Tonkin Highway

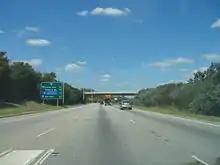
A freeway standard section of Tonkin Highway, south of Great Eastern Highway

A grade-separated interchange with Great Eastern Highway is located south-east of the Mooro-Beeloo Bridge. It is a parclo interchange, with the eastbound to southbound and westbound to northbound entry ramps looped. Previously, Great Eastern Highway's intersection with the southbound exit ramp also connected to Brearley Avenue which, until September 2018, provided one of the main access roads to Perth Airport's domestic terminal. However Brearley Avenue was closed to allow construction on the Redcliffe railway station. Beyond this interchange, Tonkin Highway, once again with three lanes, is within 's residential areas. A further takes the highway to the edge of the suburb of , where it becomes the border between Redcliffe to the south-west and Perth Airport to the north-east. later, the highway approaches the interchange with Dunreath Drive. Dunreath Drive replaced the Brearley Avenue entrance as the main access road from Tonkin Highway to Perth Airport's domestic terminal in 2015, it is a partial dogbone interchange, with the eastern side free-flowing while the western side controlled with a roundabout.